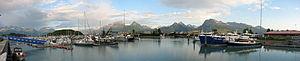
Valdez est une ville de l'Alaska de 4 036 habitants située dans la région de recensement de Valdez-Cordova. C'est l'un des plus importants ports de l'État.